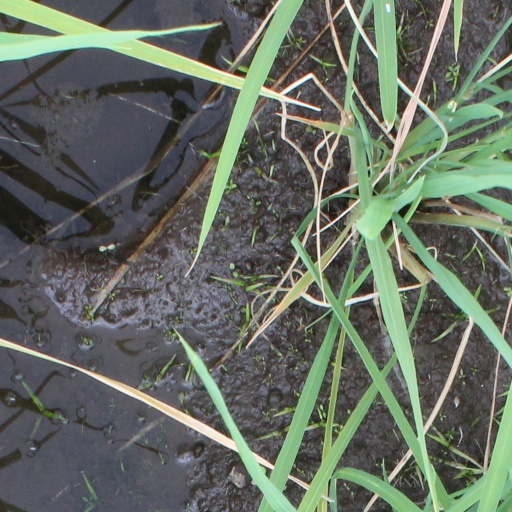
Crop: rice